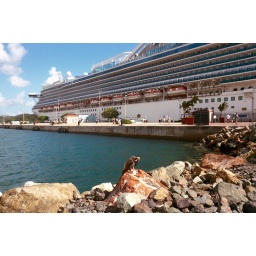
Iguana sunbathing on the rocks in front of the Caribbean Princess cruise ship